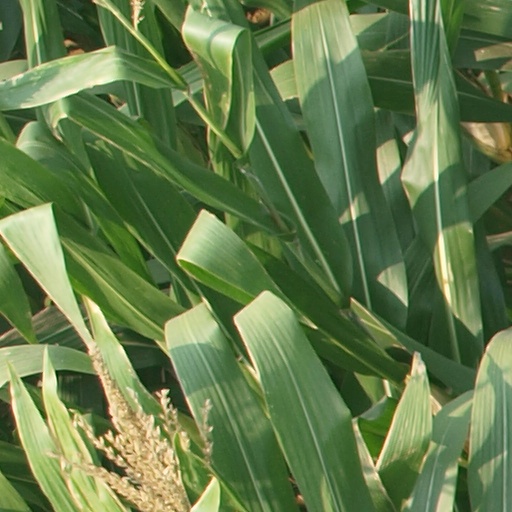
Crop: maize; corn